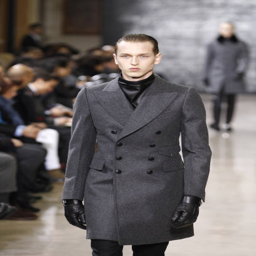
a model presents a creation by d